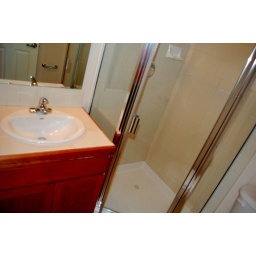
Bathroom in 1st floor bedroom